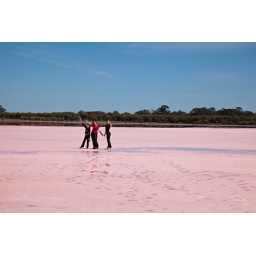
This is a salt lake in Victoria Australia. The salt is translucent and the ground underneath gives it a pink colour.